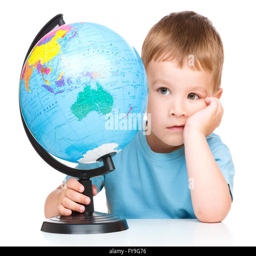
little boy with a globe , isolated over white